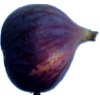
Label: fig